Sara Colleton

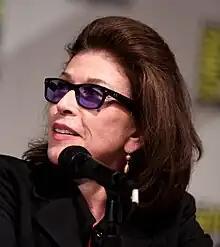
Colleton at San Diego Comic-Con in July 2011.

Sara Colleton is an American television and film producer. She has worked as an executive producer on the Showtime drama series "Dexter" since 2006 and has received several Emmy nominations for her work on the series.